Kimbrough Stone

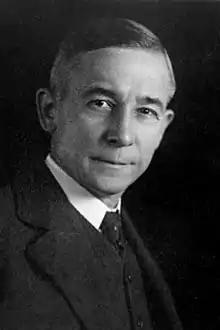
Stone in 1916

Kimbrough Stone (January 15, 1875 – February 27, 1958) was a United States circuit judge of the United States Court of Appeals for the Eighth Circuit.